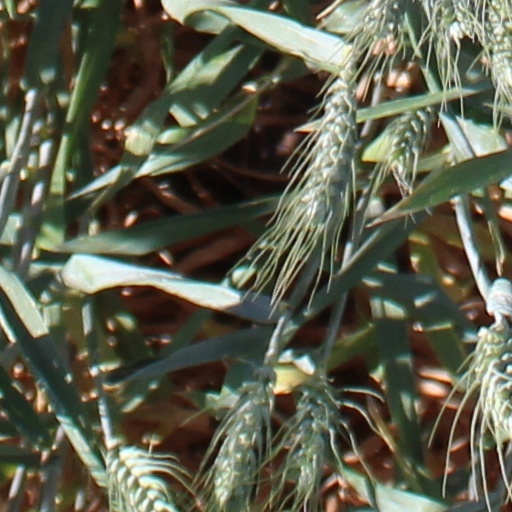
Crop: wheat